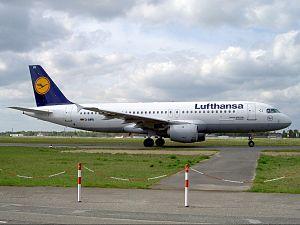
L'accident du vol Germanwings 9525 est le crash volontaire d'un Airbus A320, aux mains de son copilote Andreas Lubitz, survenu le 24 mars 2015 à Prads-Haute-Bléone, dans les Alpes du Sud françaises. Les 144 passagers et six membres d'équipage de ce vol régulier de la compagnie allemande Germanwings, qui reliait Barcelone à Düsseldorf, ont été tués sur le coup. C'est le troisième accident aérien en France par le nombre de victimes.